Bannow

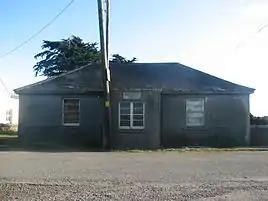
St. Brendan's Parochial Hall, situated close to Bannow Bay

Bannow is a Roman Catholic parish in the Diocese of Ferns. The parish church in Carrig-on-Bannow was first built in 1856 and has been altered several times since. It has an adjoining cemetery. Carrig also has a national school, Garda Station, handball alley, post office, a café, four estates, a doctor's office, a farm, a corner shop, two bars, and public houses. A kilometre away is an Anglican church at Balloughton, and at nearby Grantstown is an Augustinian priory. There are beaches on Bannow Island, at Cockle Strand, Blackhall, and Cullenstown.